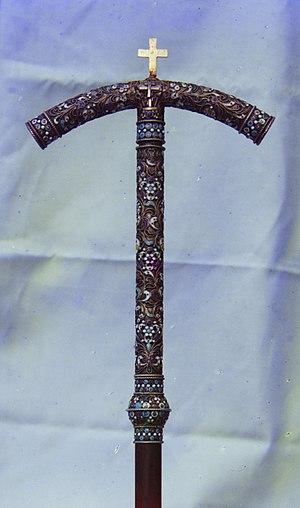
Collection des curiosités remarquables de l'Empire russe par Prokoudine-Gorski est une des premières collections au monde de photographies en couleurs. Elle constitue un patrimoine unique pour les peuples de l'ancien Empire russe et pour toute l'humanité. Son créateur est le célèbre inventeur russe Sergueï Prokoudine-Gorski. Mais il faut remarquer que l'exécution effective de nombreuses photos est due à ses collaborateurs.